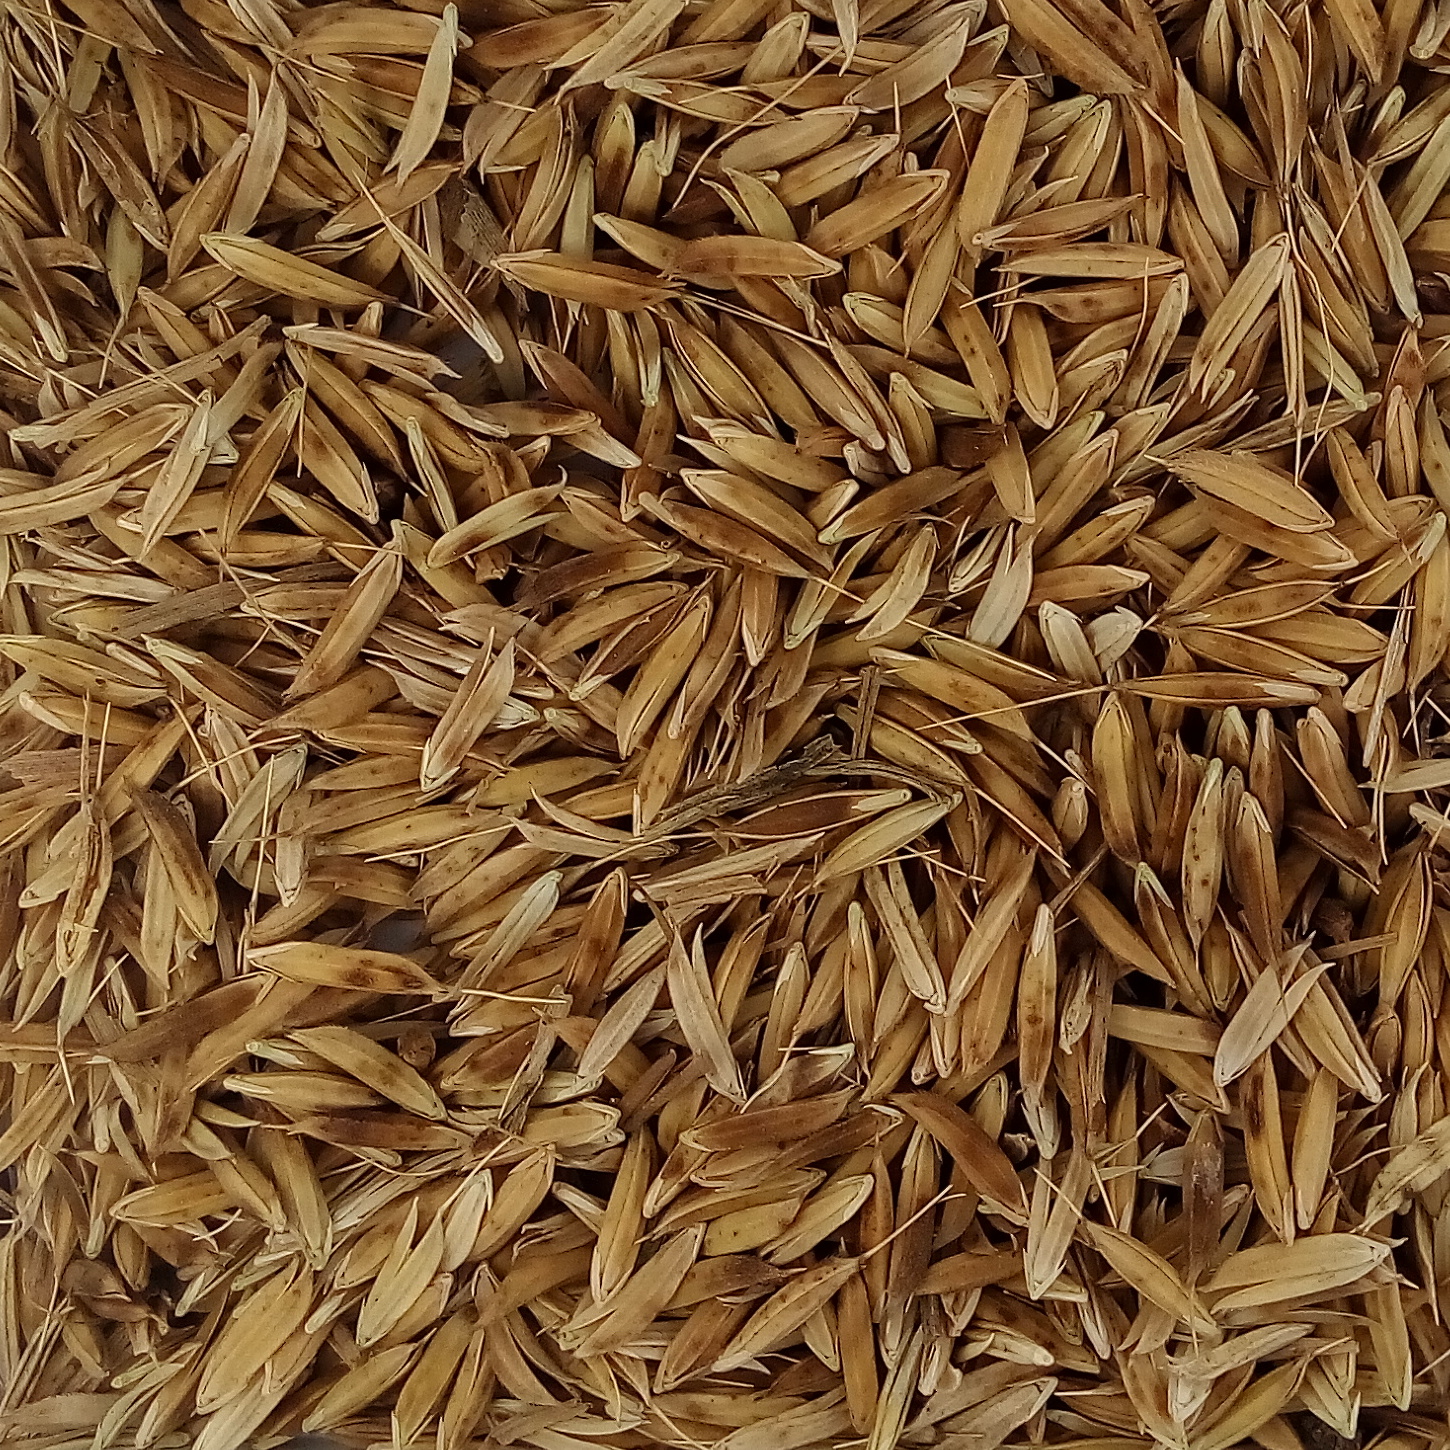
Rice seed variety: DHBT_3